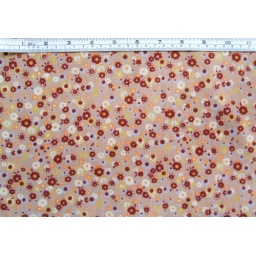
super soft baby corduroy in a narrow width wale.Camel base with maroon, peach, pale blue and cream tiny flowers